Thomas Pye (architect)

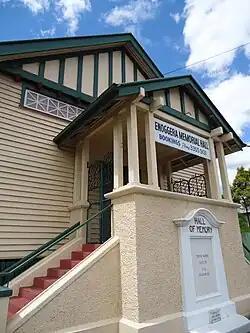
Enoggera Memorial Hall and School of Arts,1925

In 1884, Pye moved to Brisbane and joined the Queensland Public Works Department to take charge of the documentation of John James Clark’s design for the Brisbane Public Offices (Treasury Building). After completion of the plans for the first stage of the Public Offices, Pye resigned from his public post at the end of May 1885, and entered partnership with J.J. Clark’s brother George Cotton Clark, having previously prepared the drawings for Clark’s Bros’ Brisbane Masonic Hall while employed in the offices of J.J. Clark. He was involved in a number of projects while at the firm, most notably the Imperial Hotel in Brisbane. George Clark and Pye ended their partnership in early May 1886.